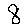
Label: 8